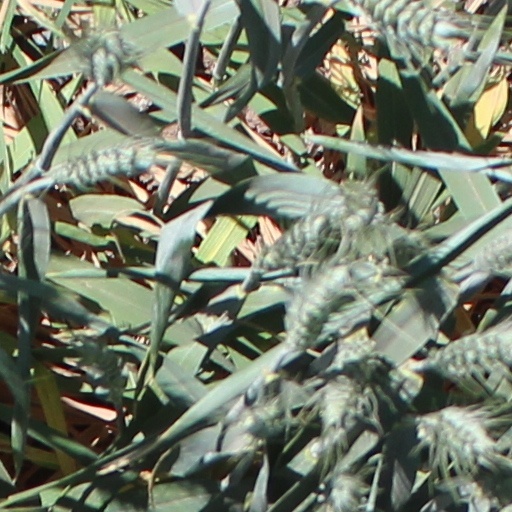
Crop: wheat